Williston Northampton School

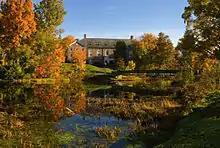
Ford Hall and Birch Dining Commons, viewed from the Williston pond.

The campus is located in Easthampton, Massachusetts, within view of Mount Tom.